Return to Zion

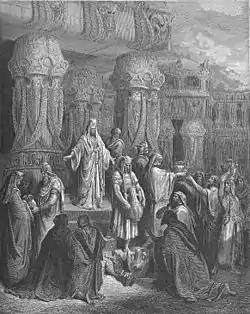
Cyrus restoring the vessels of the temple, by Gustave Doré

The return to Zion is an event recorded in Ezra–Nehemiah of the Hebrew Bible, in which the Jews of the Kingdom of Judah—subjugated by the Neo-Babylonian Empire—were freed from the Babylonian captivity following the Persian conquest of Babylon. In 539 BCE, the Persian king Cyrus the Great issued the Edict of Cyrus allowing the Jews to return to Jerusalem and the Land of Judah, which was made a self-governing Jewish province under the new Persian Empire.